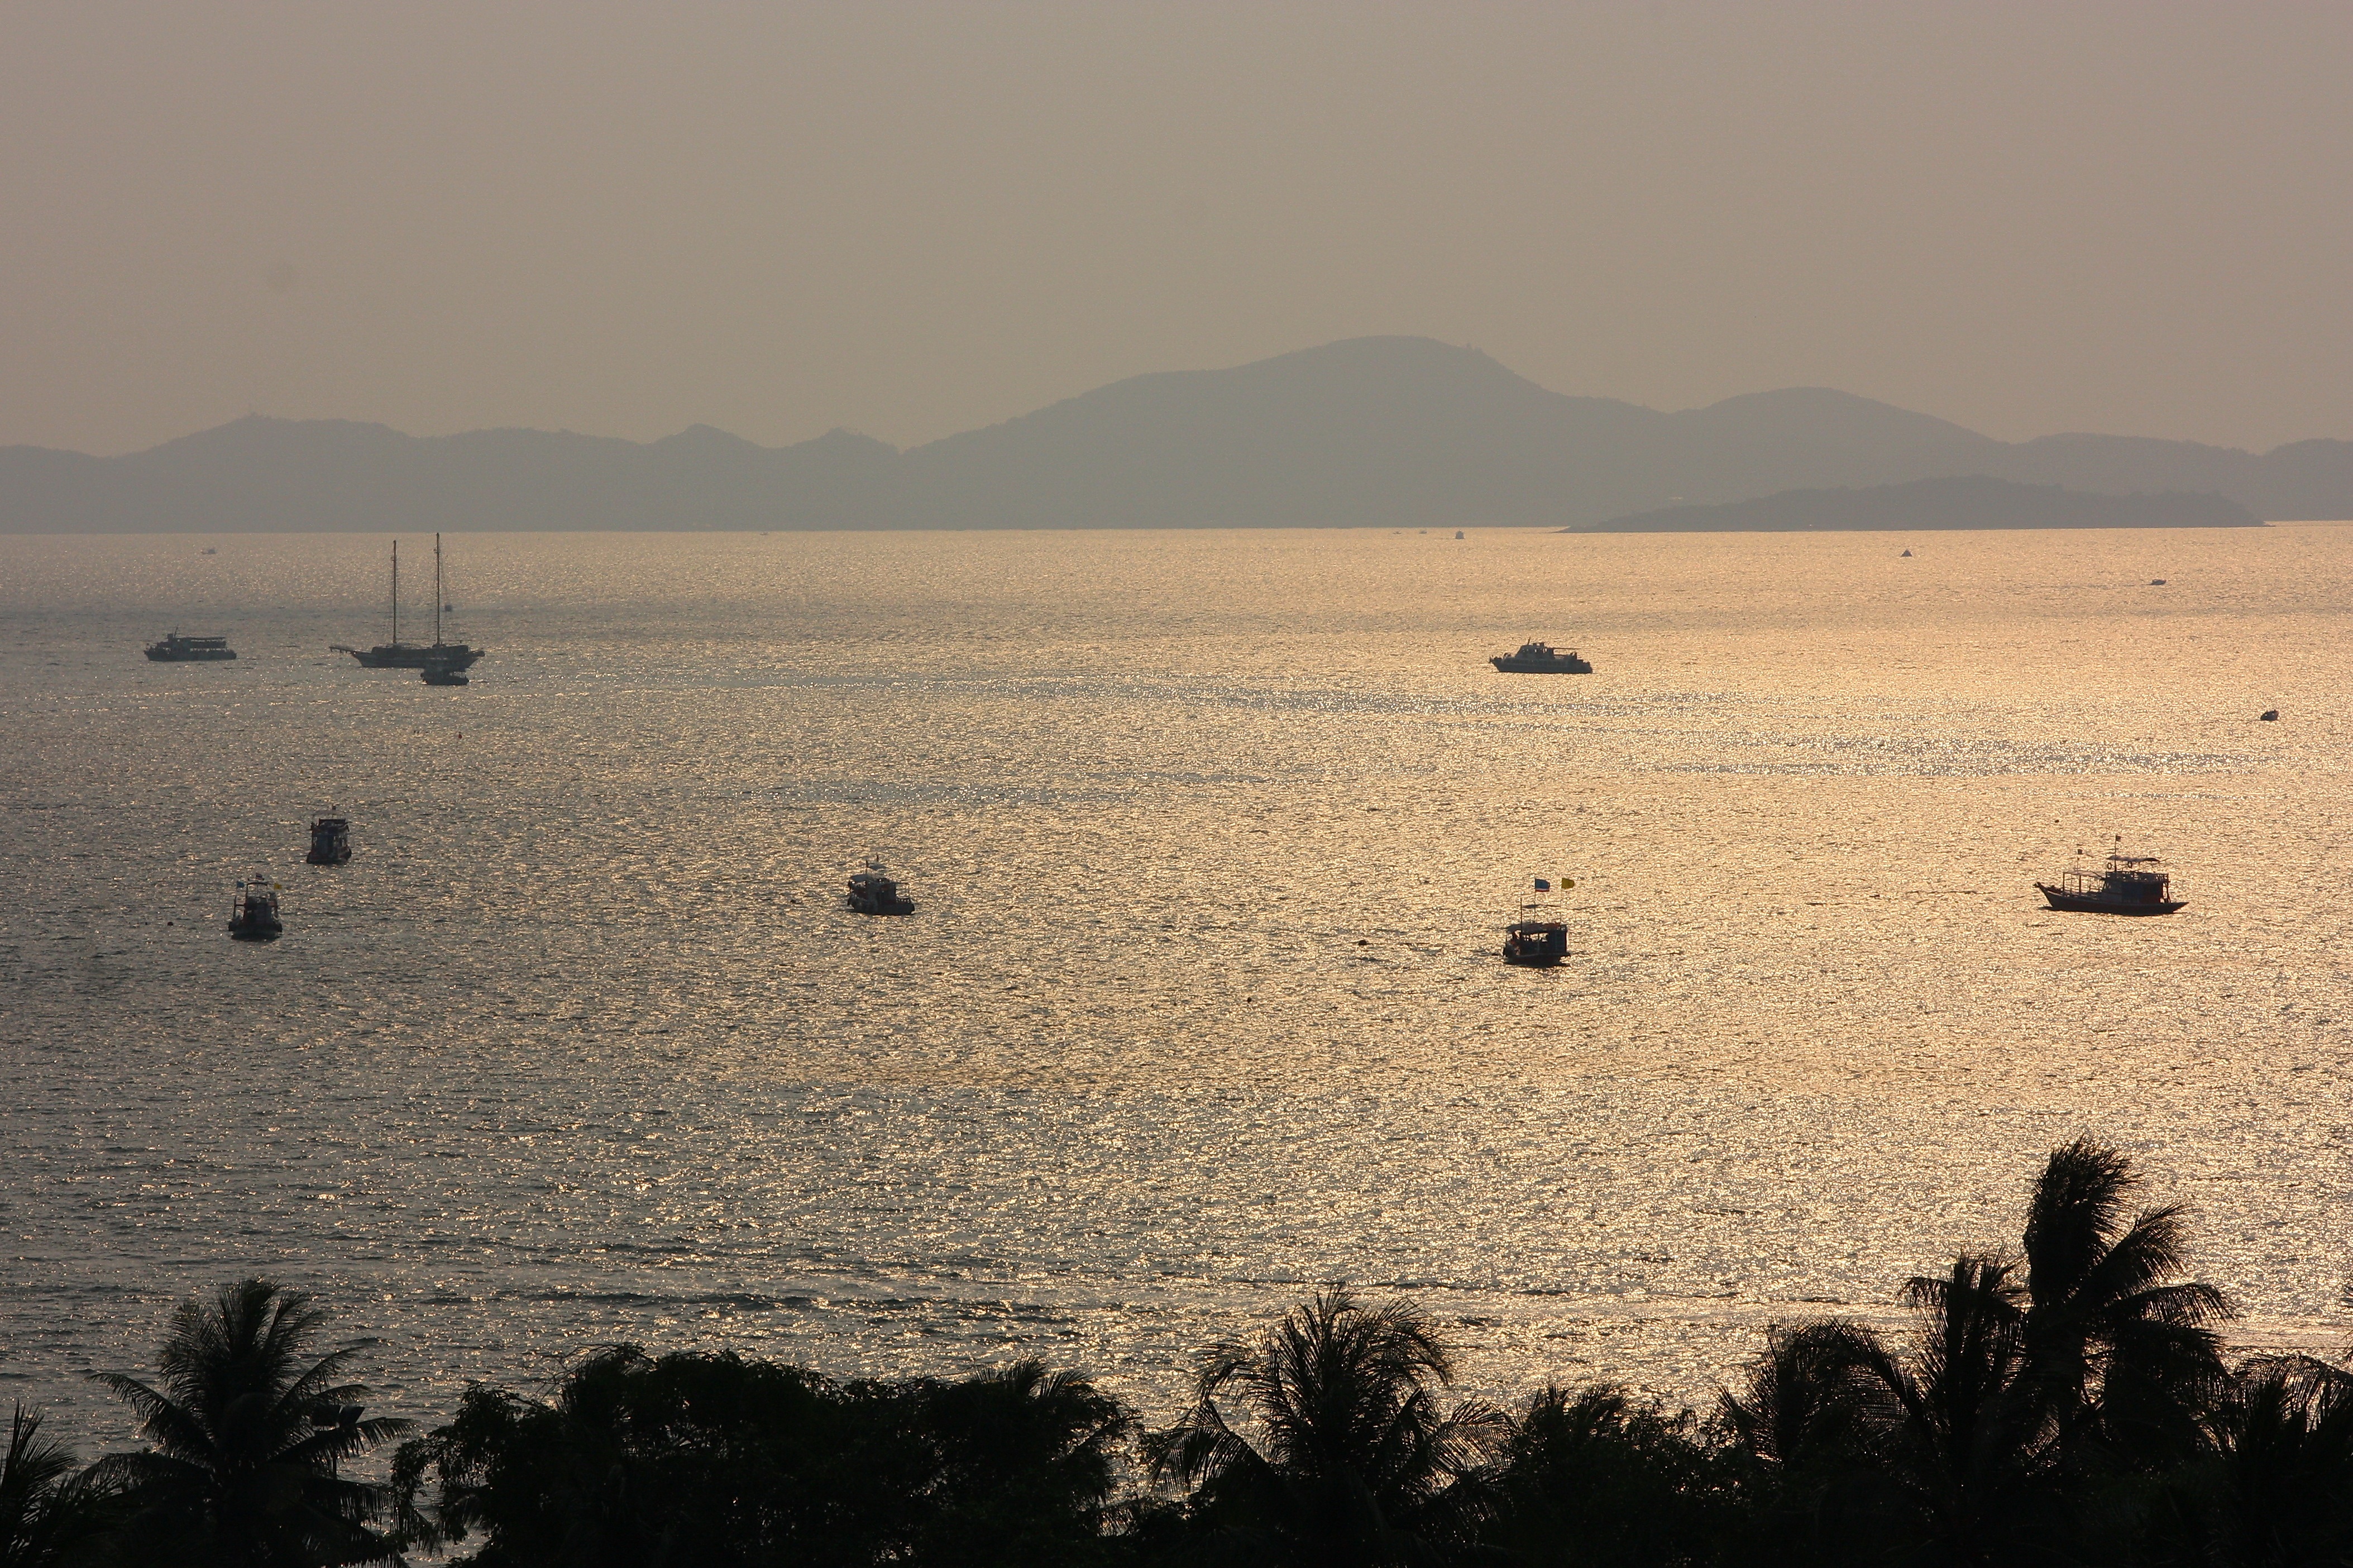
beach, sea, coast, water, sand, horizon, mountain, light, sun, sunrise, sunset, boat, palm tree, morning, shore, lake, dawn, atmosphere, ship, shoreline, dusk, evening, peace, thailand, body of water, in the evening, mudflat, the magic of the, natural environment, atmospheric phenomenon